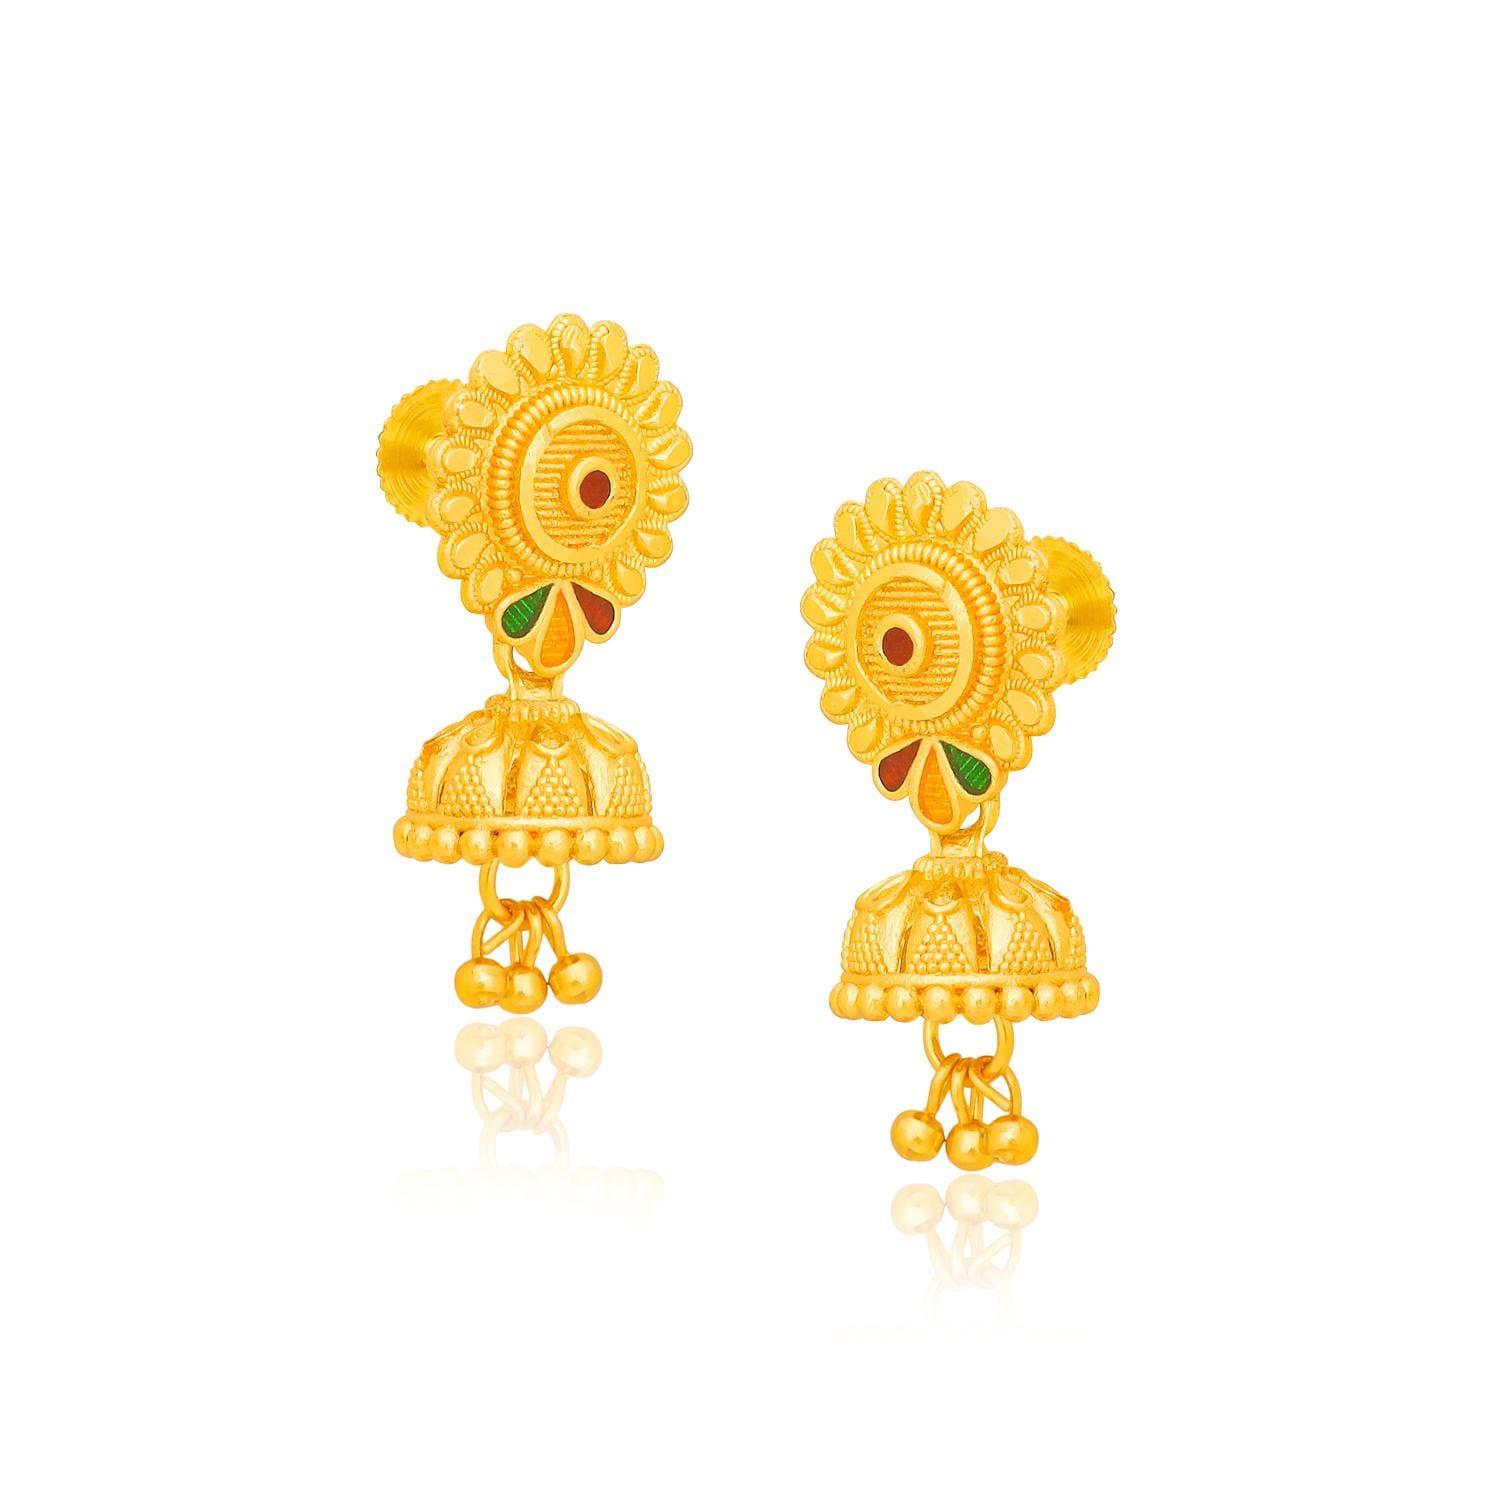
arch fashion Traditional Gold Platted New Jumkhi Earrings Collection ERG2106
Type: Earrings
Brand: arch fashion
Price: Rs. 179
Traditional 1gm Gold Plated South Screw Back Alloy Jhumka Earring. This Look Like a Real Gold Jewellery made of CAD/CAM design. This Jhumki,s are Gold and Micron plated finished which are light weight and safe for your Beautiful skin. Traditional 1gm Gold Plated South Screw Back Alloy Jhumka Earring. This Look Like a Real Gold Jewellery made of CAD/CAM design. This Jhumki,s are Gold and Micron plated finished which are light weight and safe for your Beautiful skin.